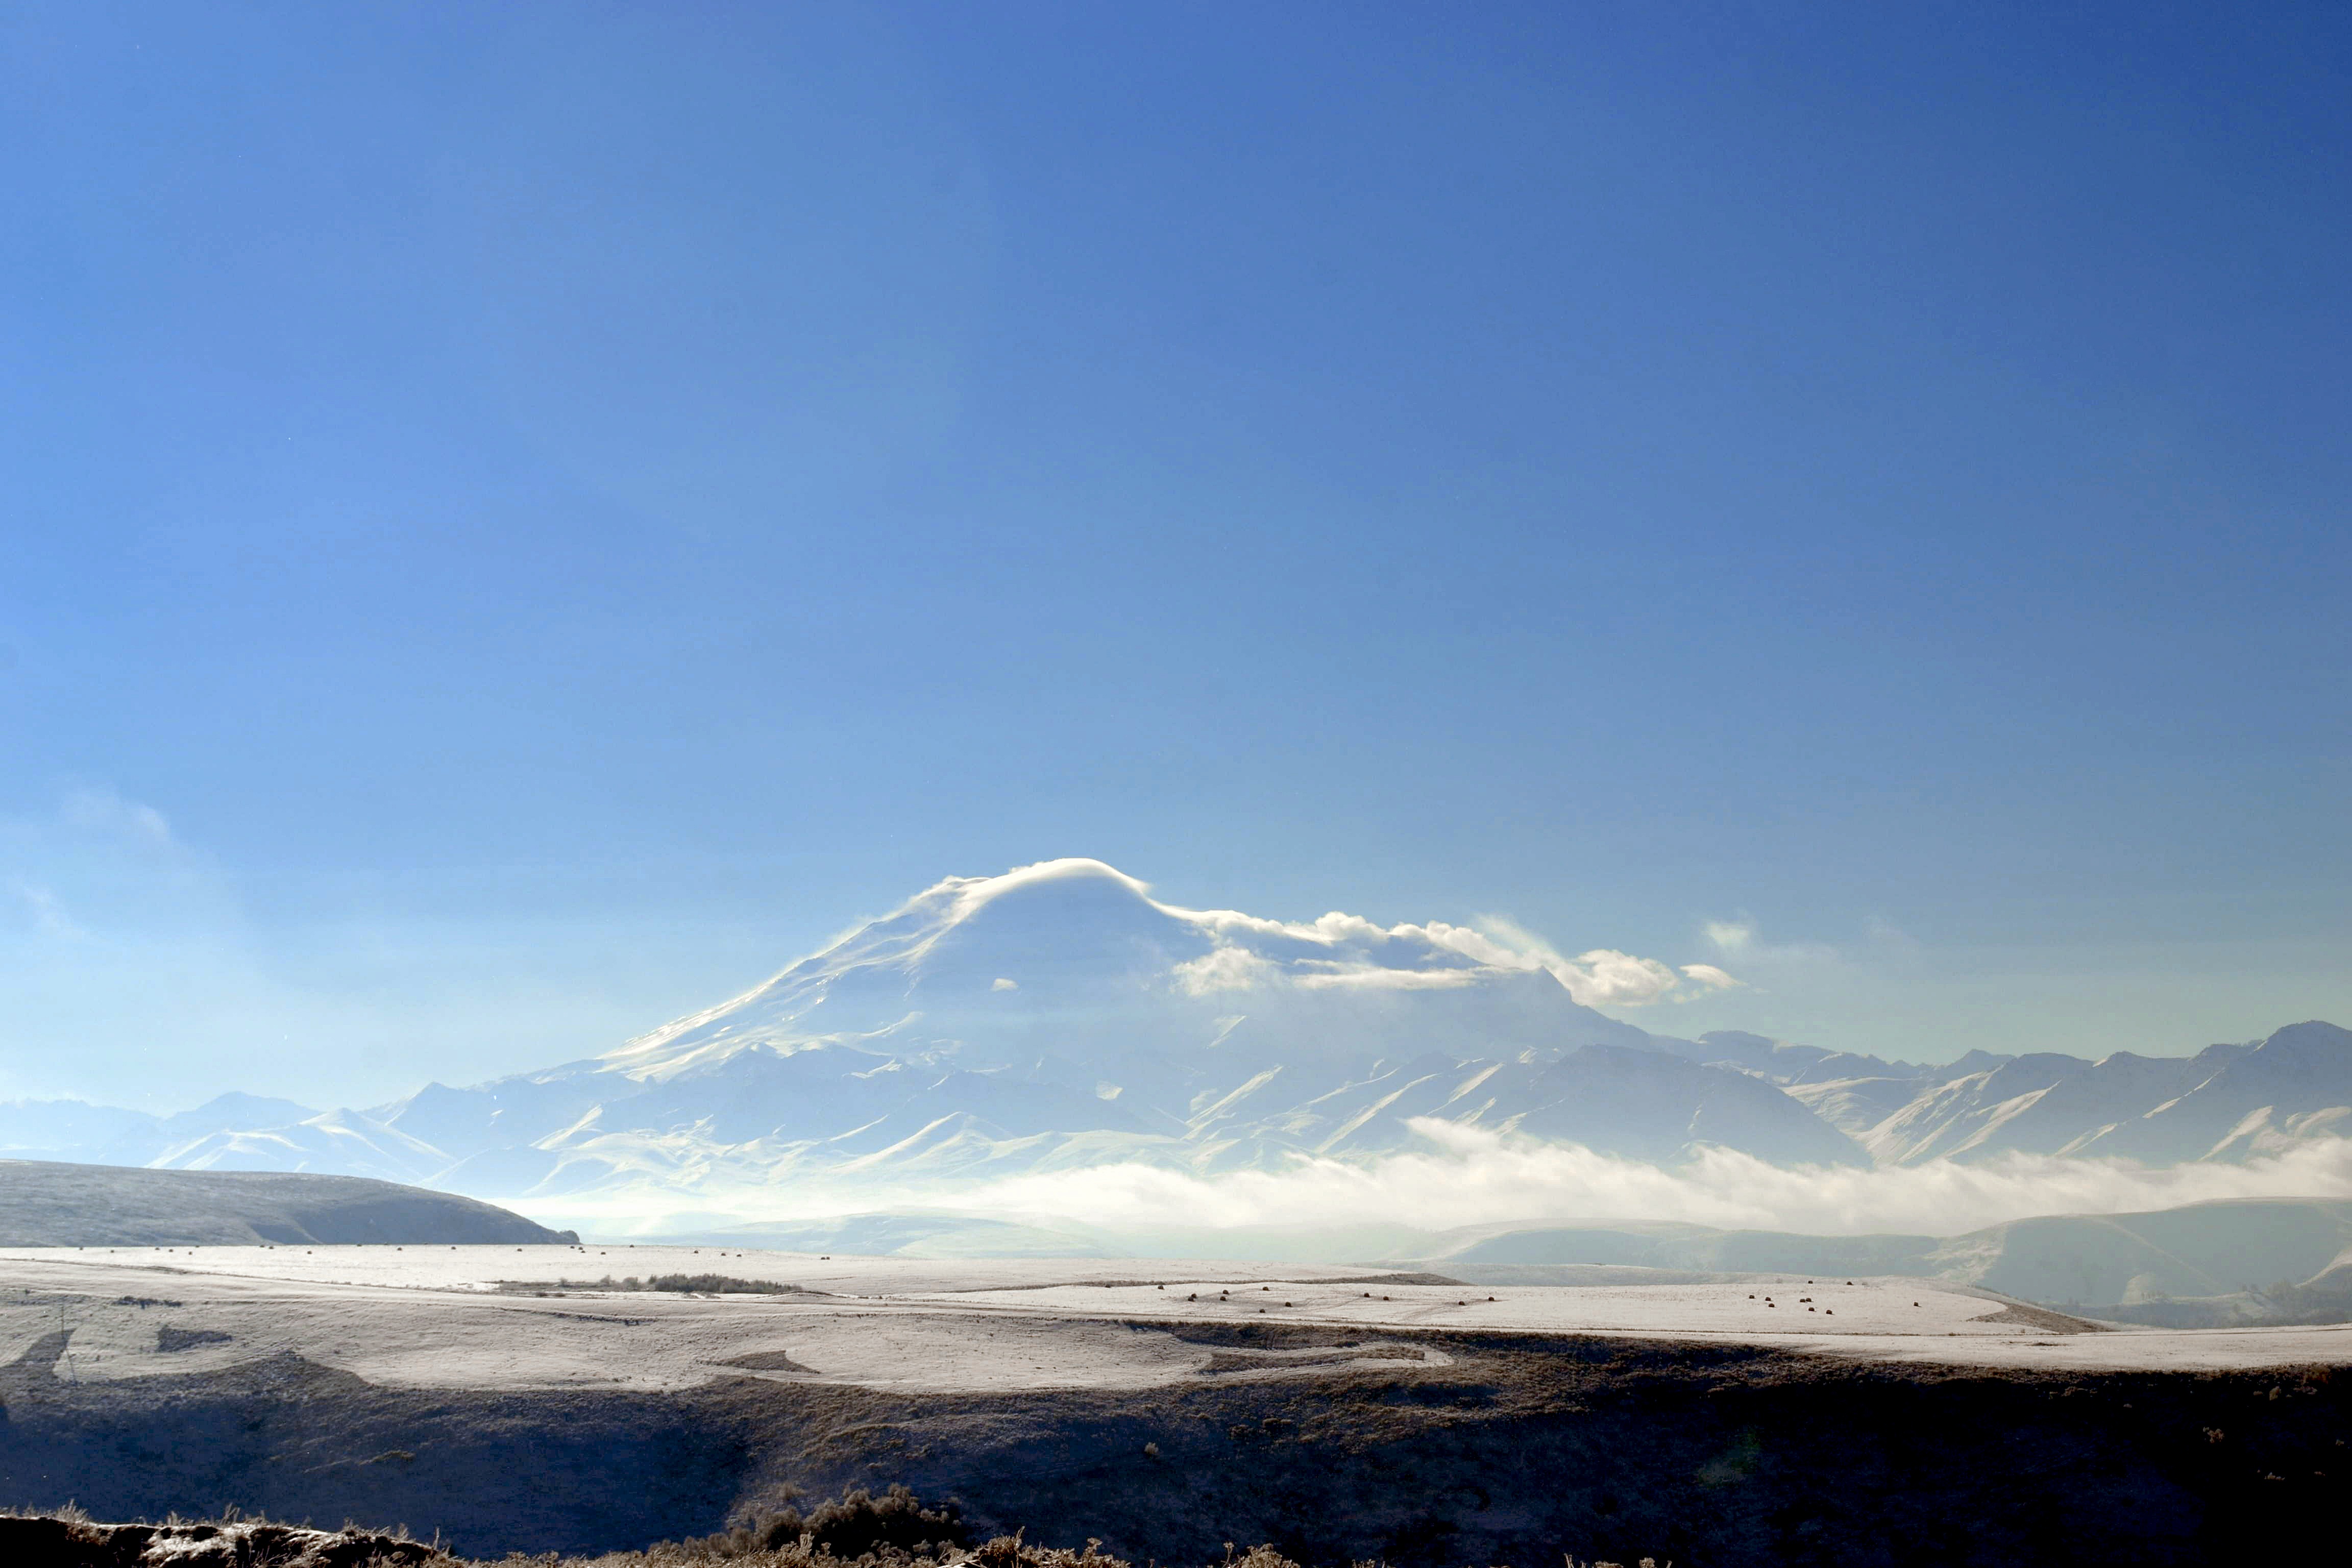
horizon, mountain, snow, cloud, sky, mountain range, panorama, ice, arctic, height, mountains, plateau, landform, arctic ocean, the caucasus, northern caucasus, elbrus, elbrus region, geographical feature, mountainous landforms